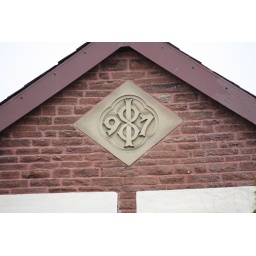
Date sign on a building beside appleby station